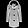
Label: Coat